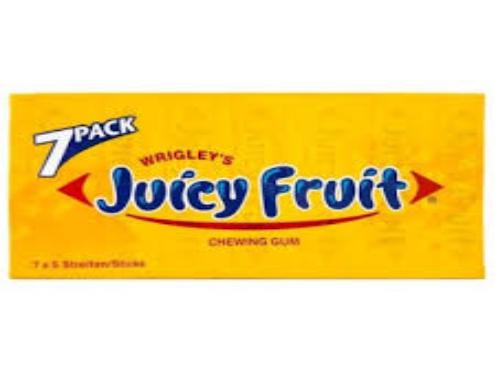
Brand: Juicy Fruit
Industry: Food